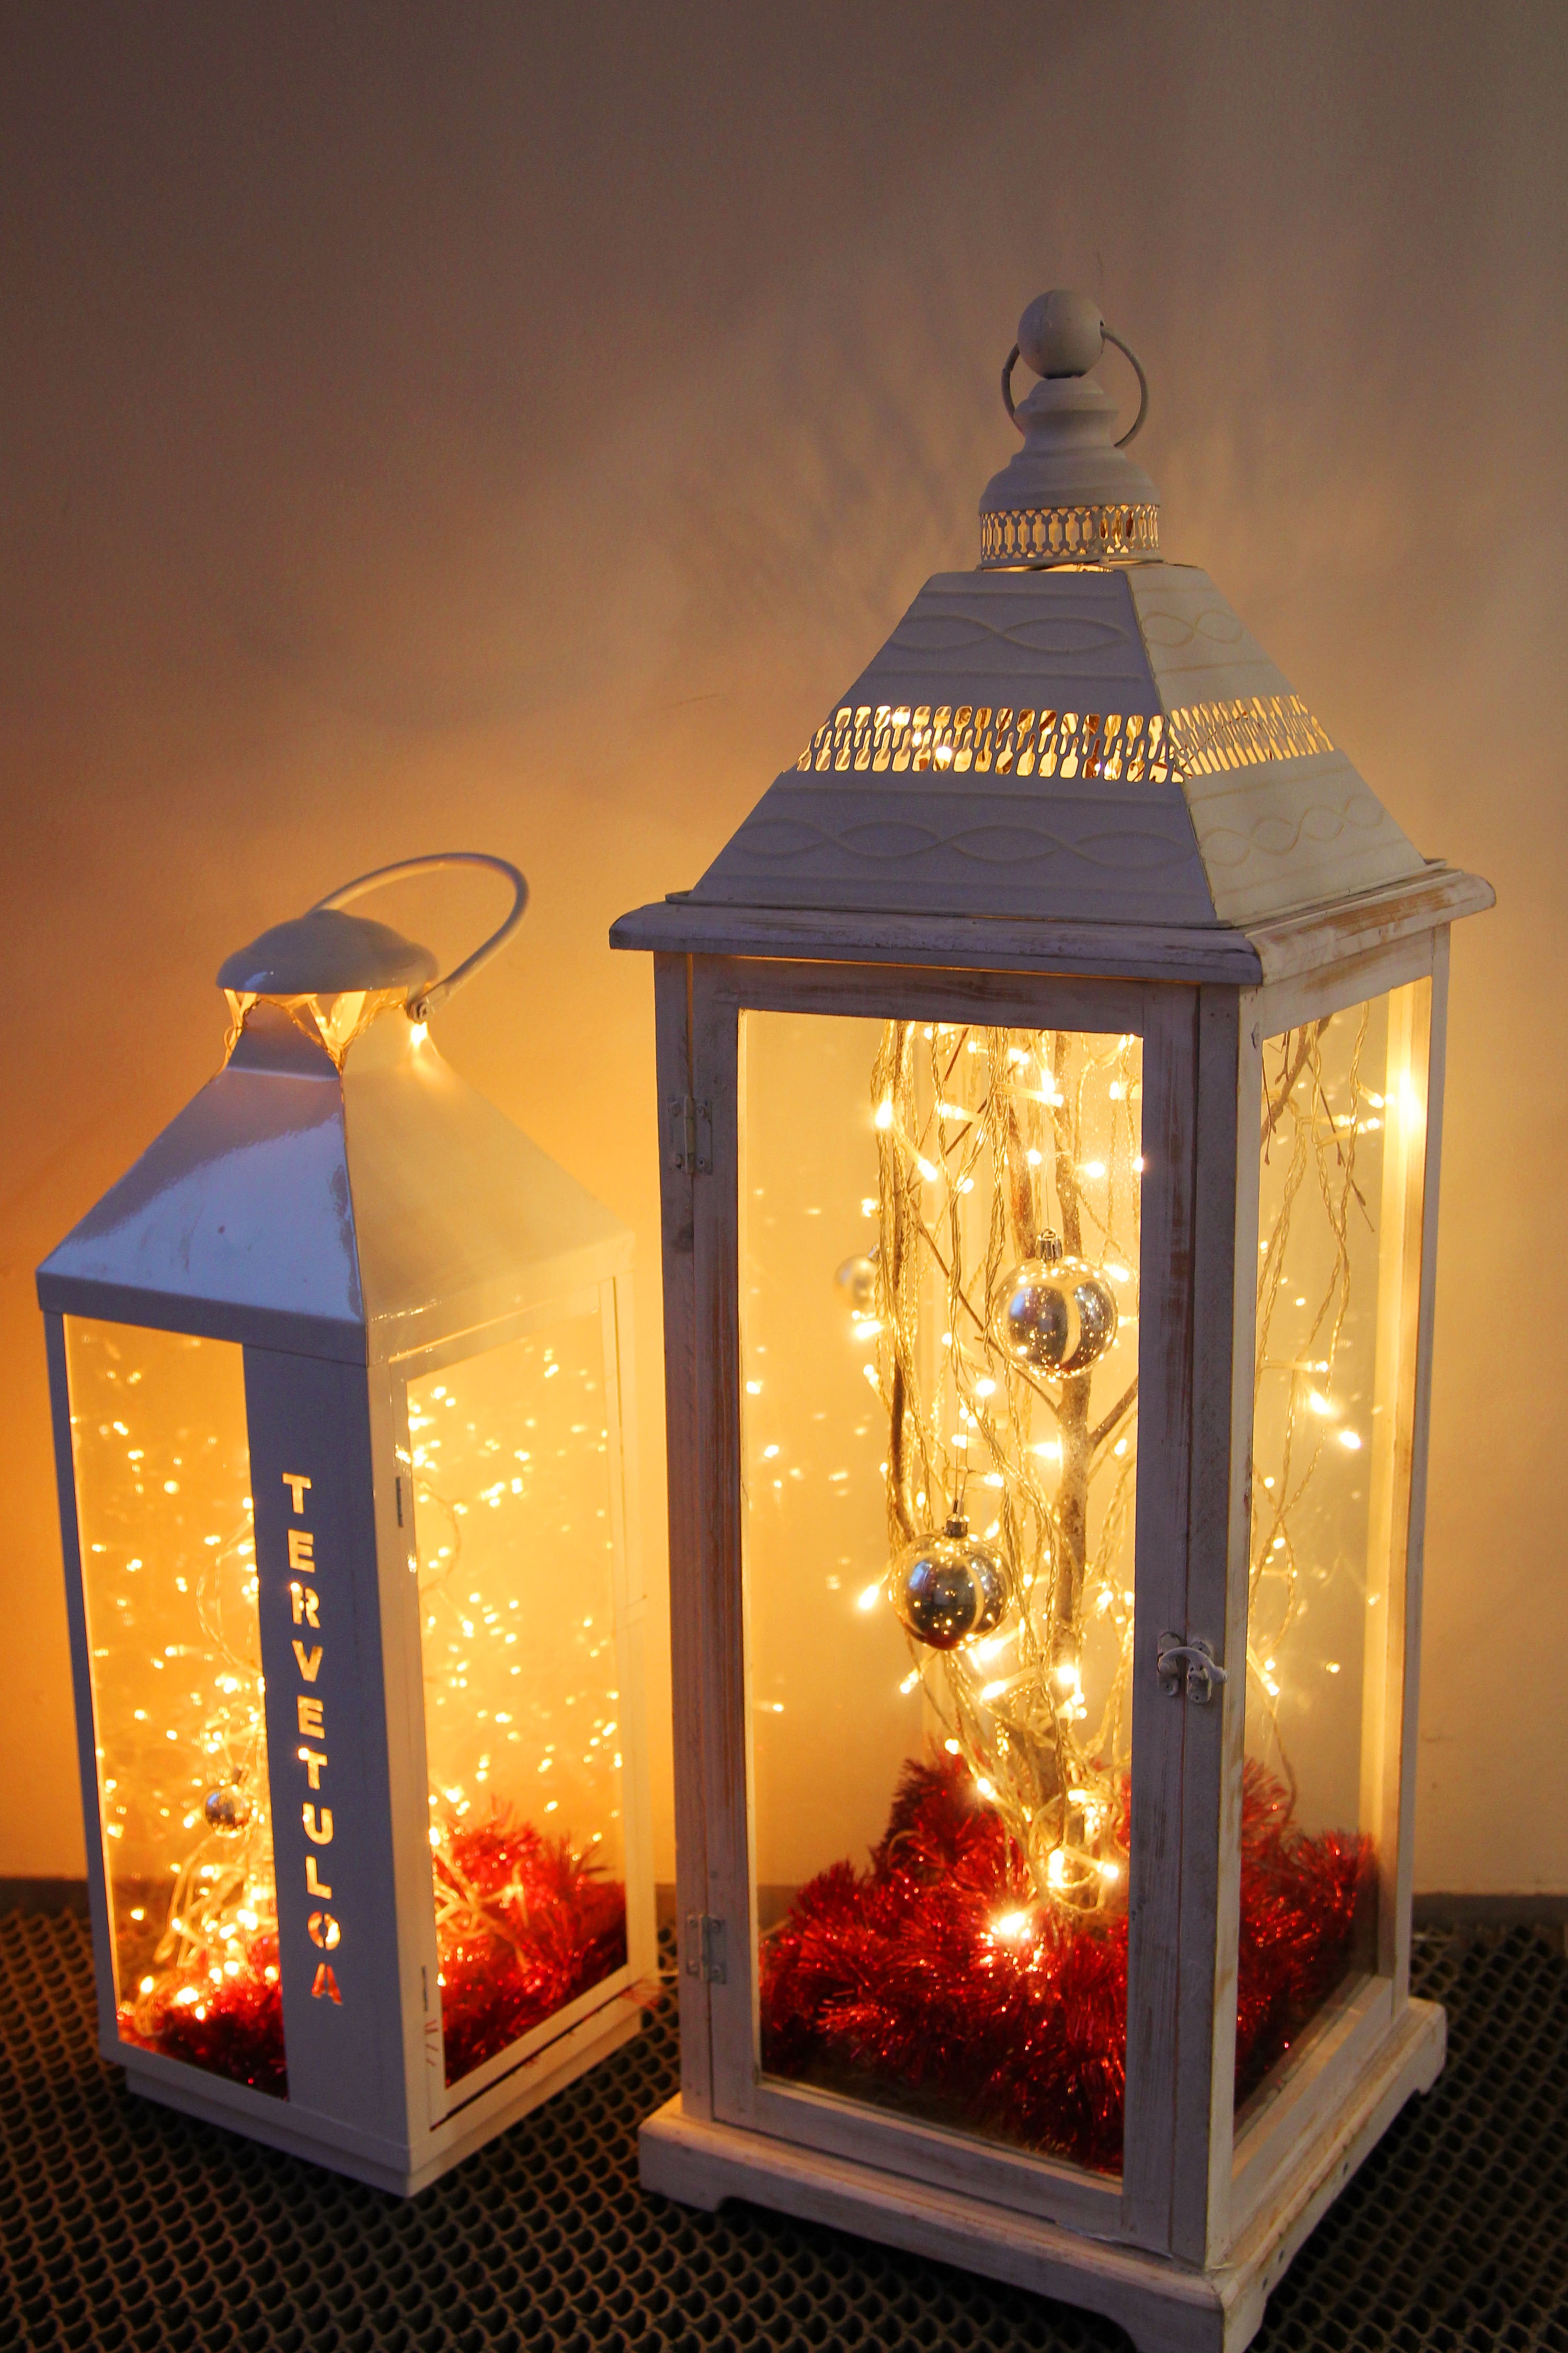
light, atmosphere, lantern, christmas, lighting, light fixture, the candle light